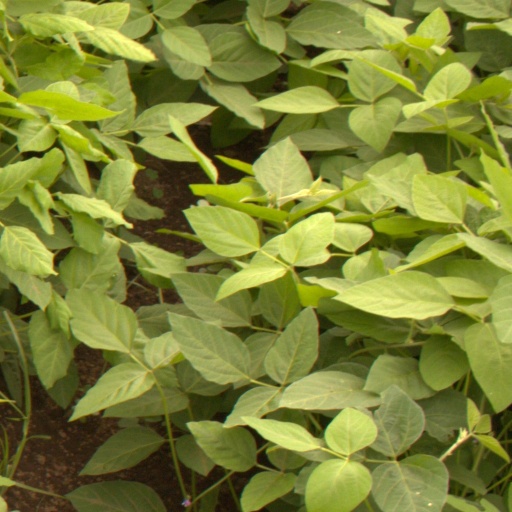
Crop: soybean